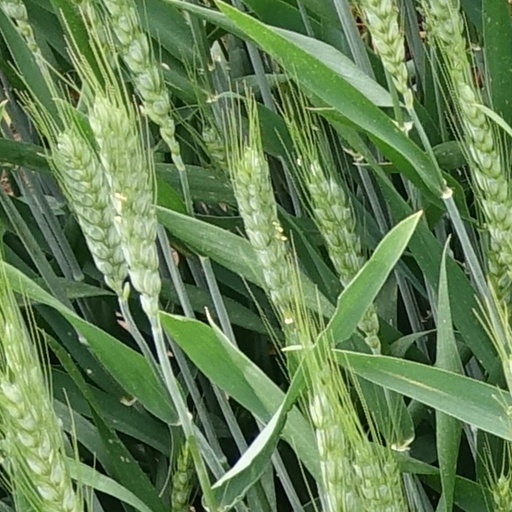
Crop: wheat